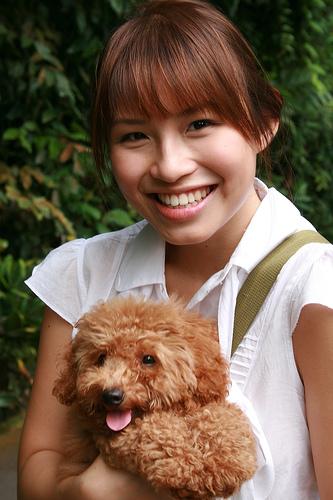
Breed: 2925-n000114-toy_poodle